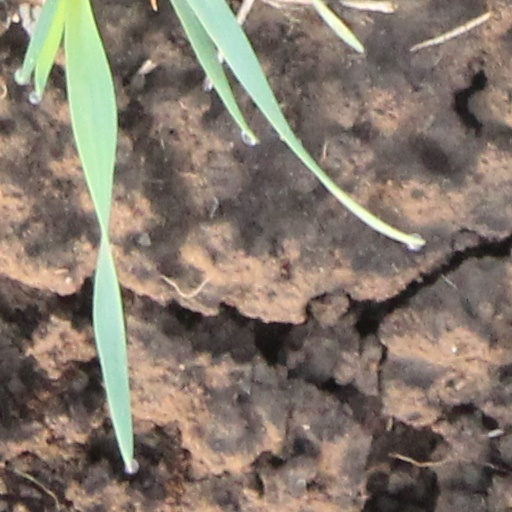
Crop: wheat